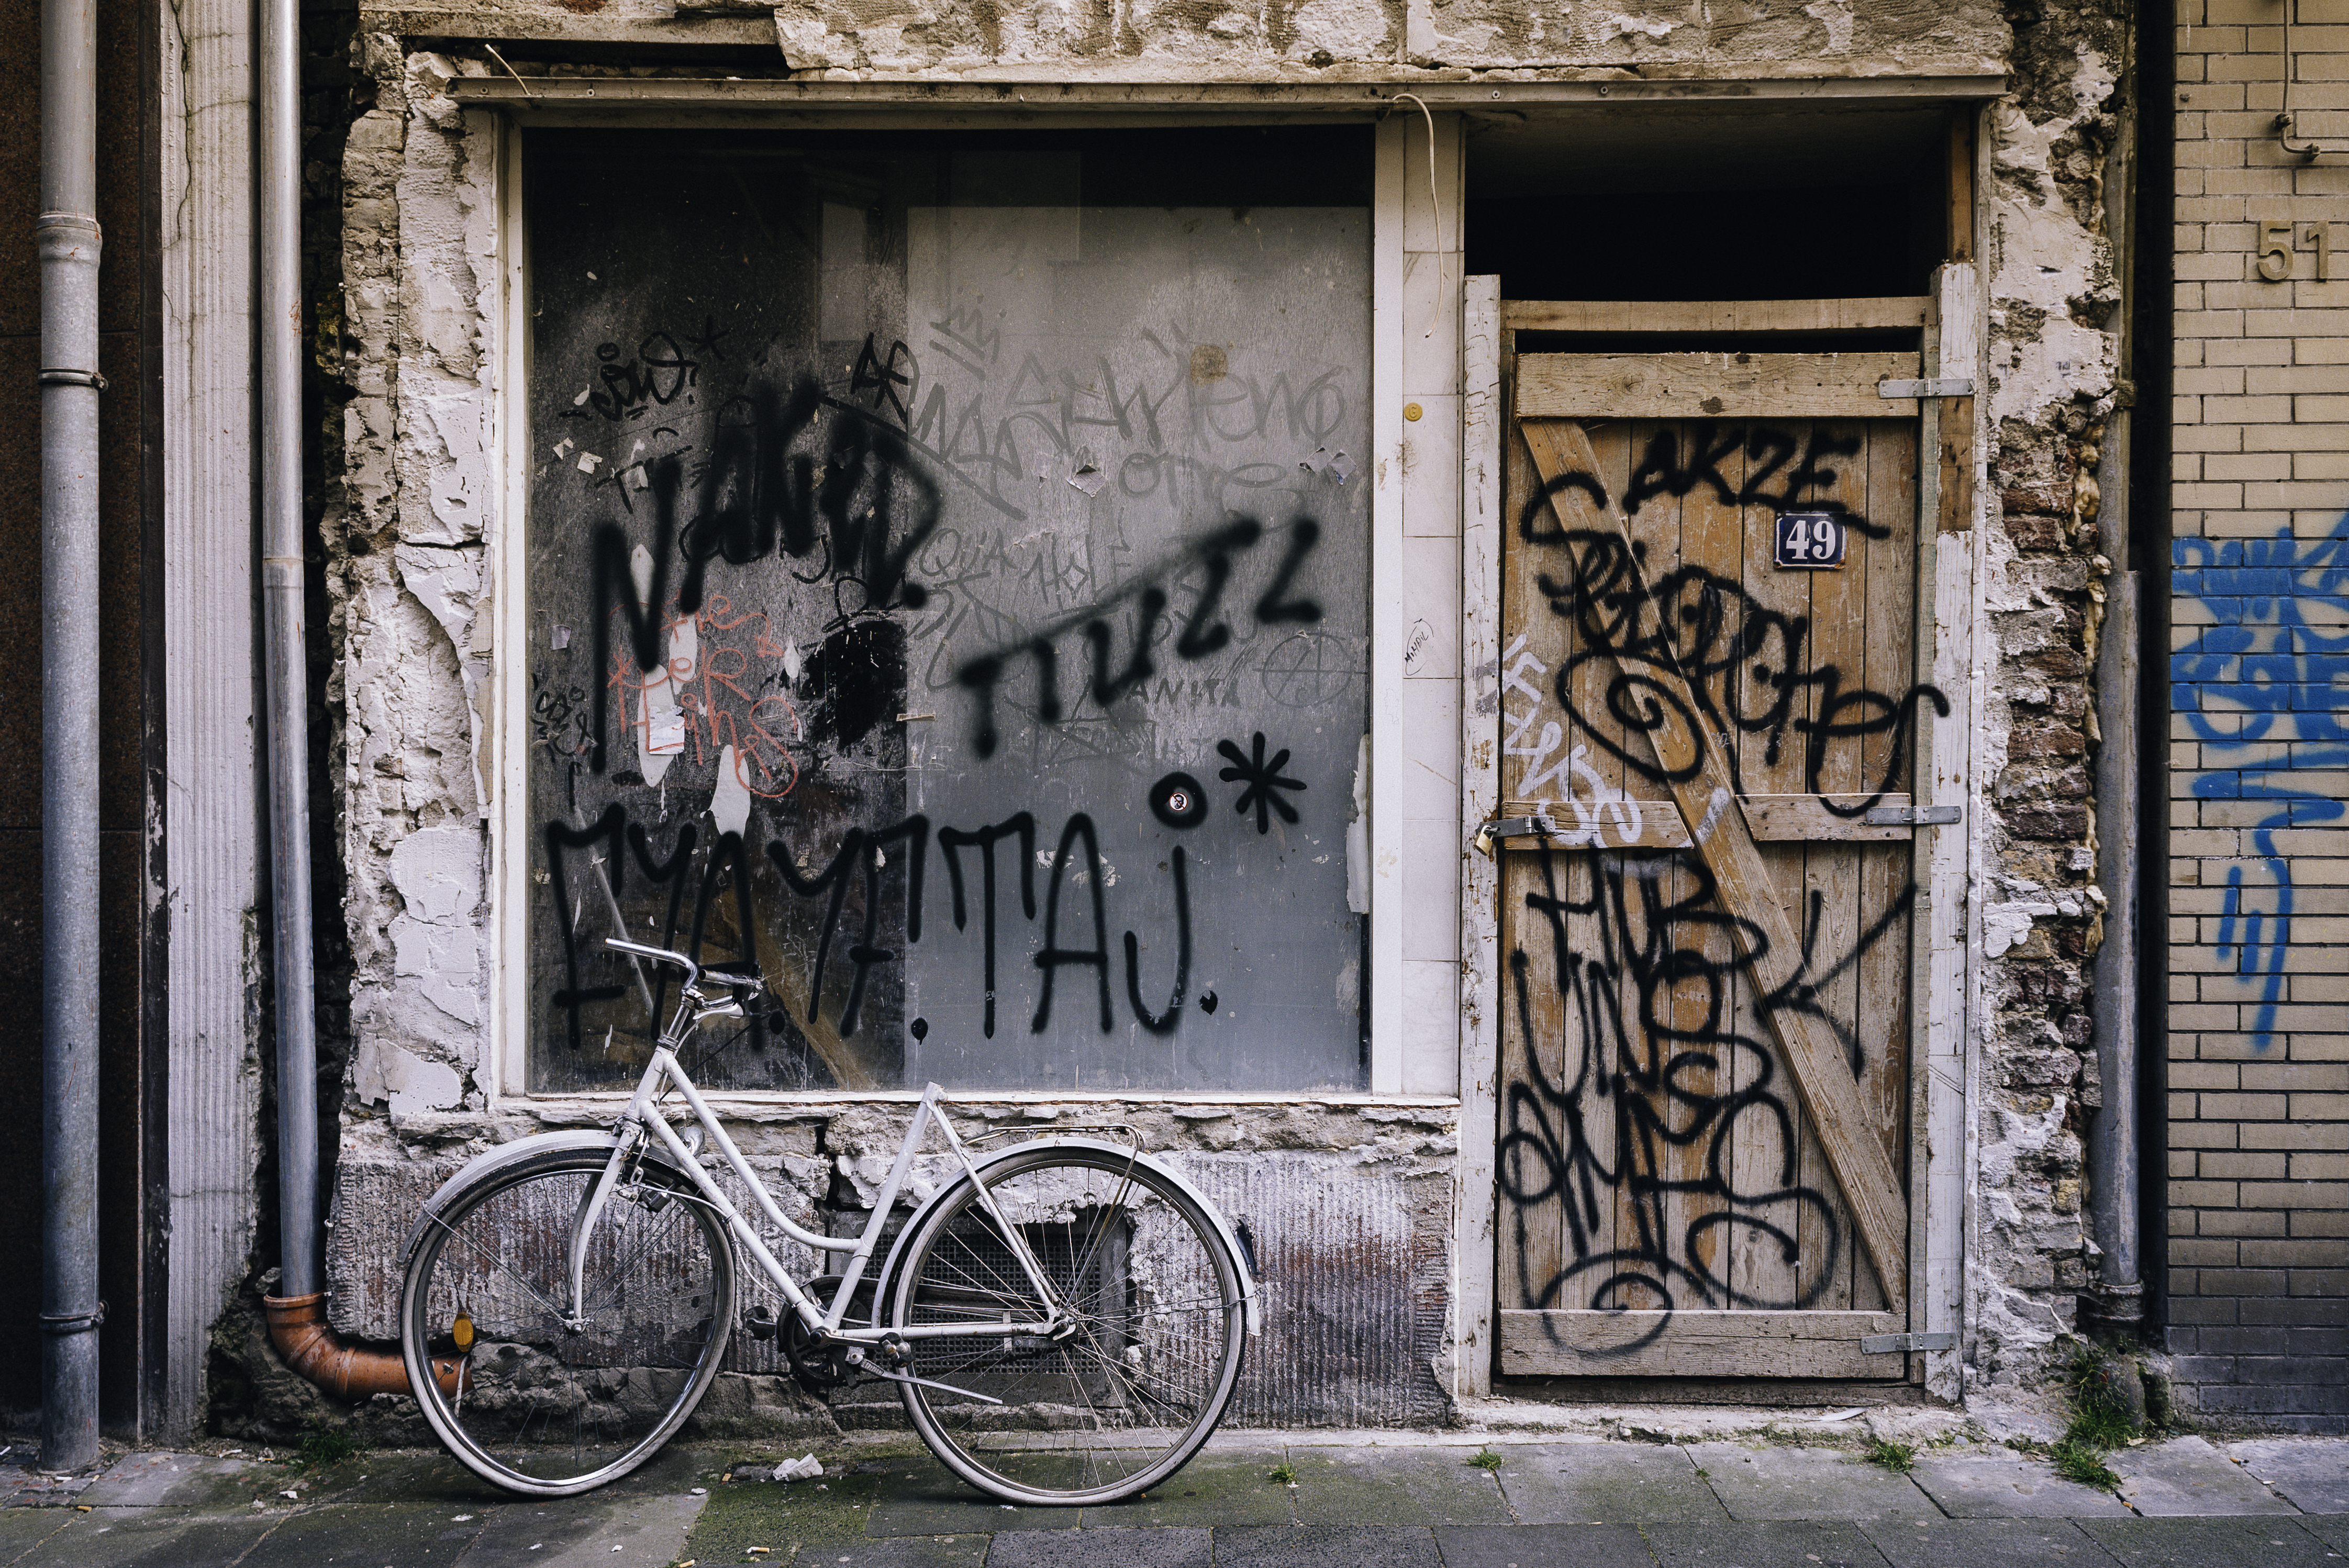
road, street, alley, bicycle, bike, wall, abandoned, graffiti, door, street art, art, infrastructure, neighbourhood, urban area